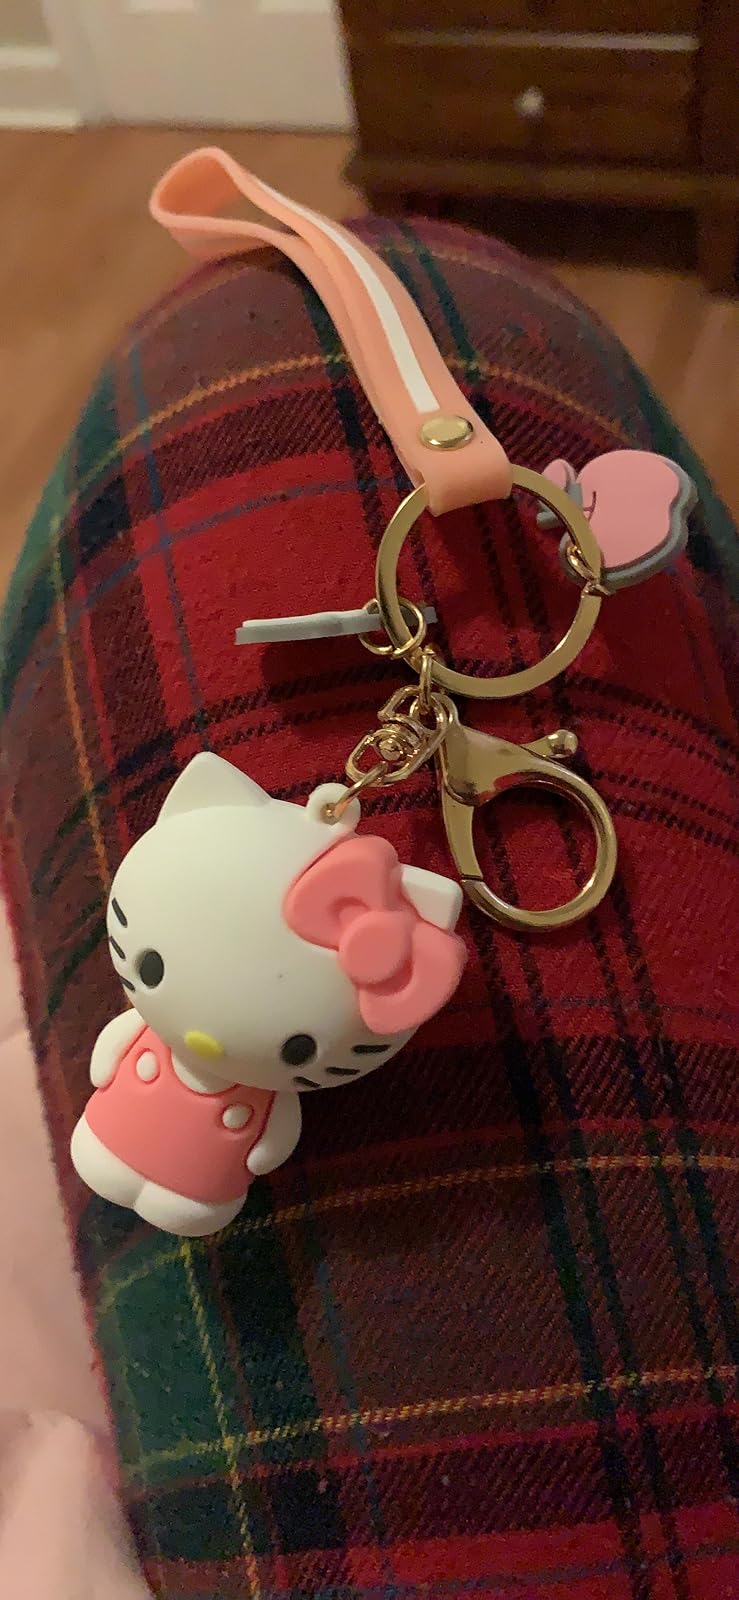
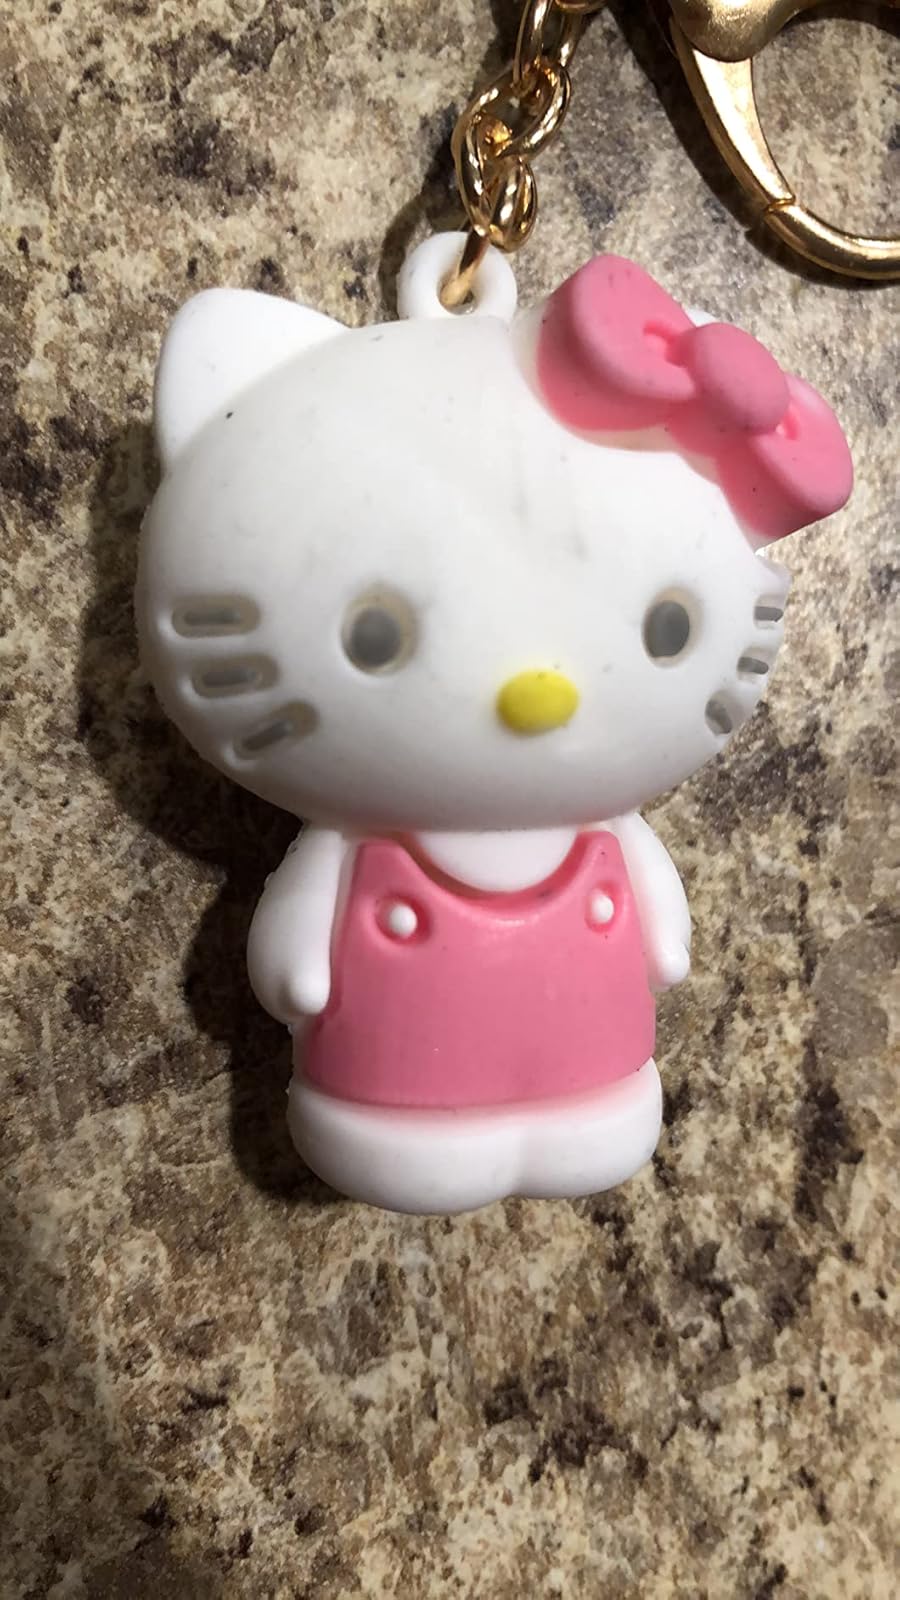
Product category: accessories_keychain
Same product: no